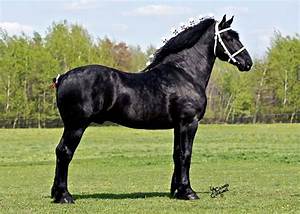
Label: horse